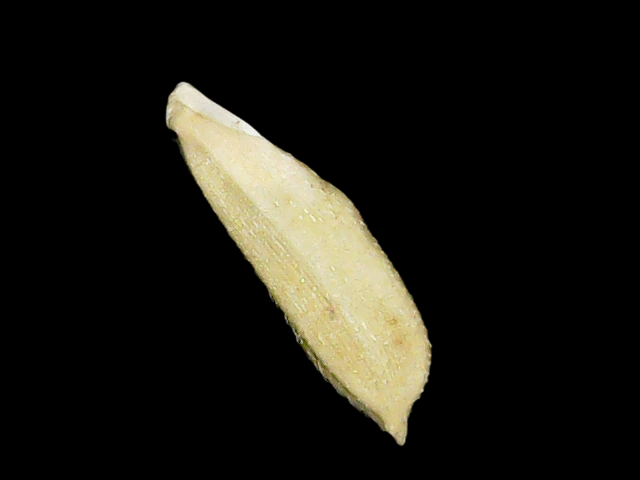
Rice variety: Bd30